Alan Deere

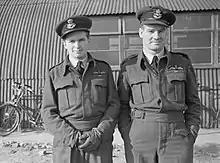
Deere on the right, standing alongside fellow Battle of Britain pilot Denis Crowley-Milling, 1940

For its rest, No. 54 Squadron had moved to RAF Catterick in Yorkshire. After ten days of non-stop flying over Dunkirk, it had been depleted in both pilots and aircraft. It returned to Hornchurch on 4 June 1940, with new Spitfires and replacement pilots, and began flying reconnaissance missions to northern France and Belgium. On one such mission in the Abbeville area, Deere and Leathart between them badly damaged a Ju 88, counting it as a probable. Later in the month Deere's award of the Distinguished Flying Cross (DFC) was announced, and was presented to him by King George VI at a ceremony at Hornchurch on 27 June. His citation for the DFC read: